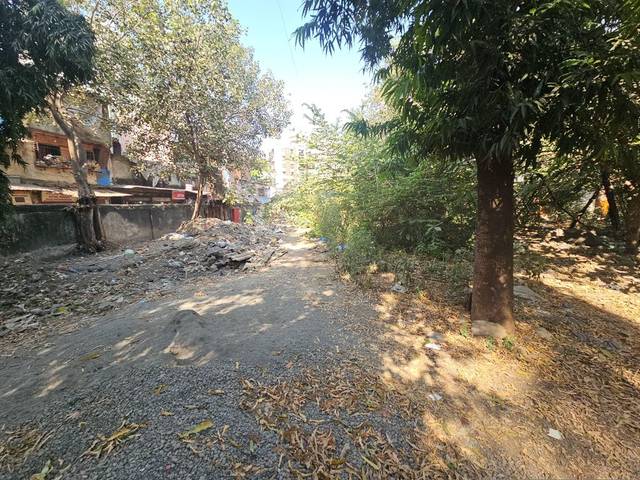
Region: India
Coordinates: 19.075, 72.843